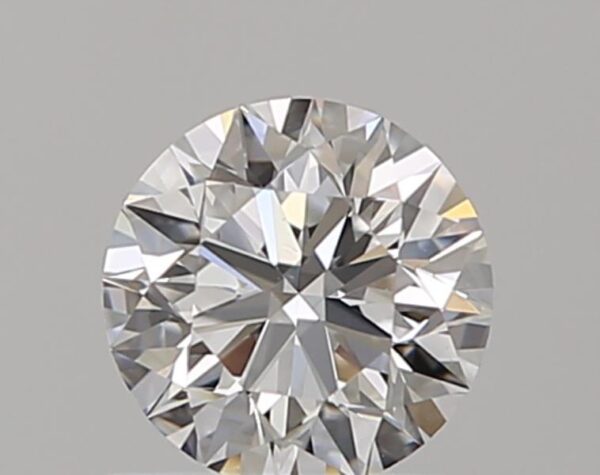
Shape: round
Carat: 0.55
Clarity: VS1
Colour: E
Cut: EX
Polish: EX
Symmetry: EX
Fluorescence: M
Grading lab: GIA
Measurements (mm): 5.22 x 5.25 x 3.28